Marina Weisband

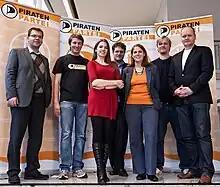
The Pirate Party leadership (2011). From left to right: Rene Brosig, Matthias Schrade, Marina Weisband, Sebastian Nerz, Gefion Thürmer, Wilm Schumacher, Bernd Schlömer

She revealed in September 2016 that she had left the Pirate Party the previous year and was focussing on the Aula project, an initiative to facilitate children's participation in politics using software she had developed that was being tested in four German cities. She lamented that the party had become dominated by conservatives. In 2018 she became member of the party Alliance 90/The Greens.